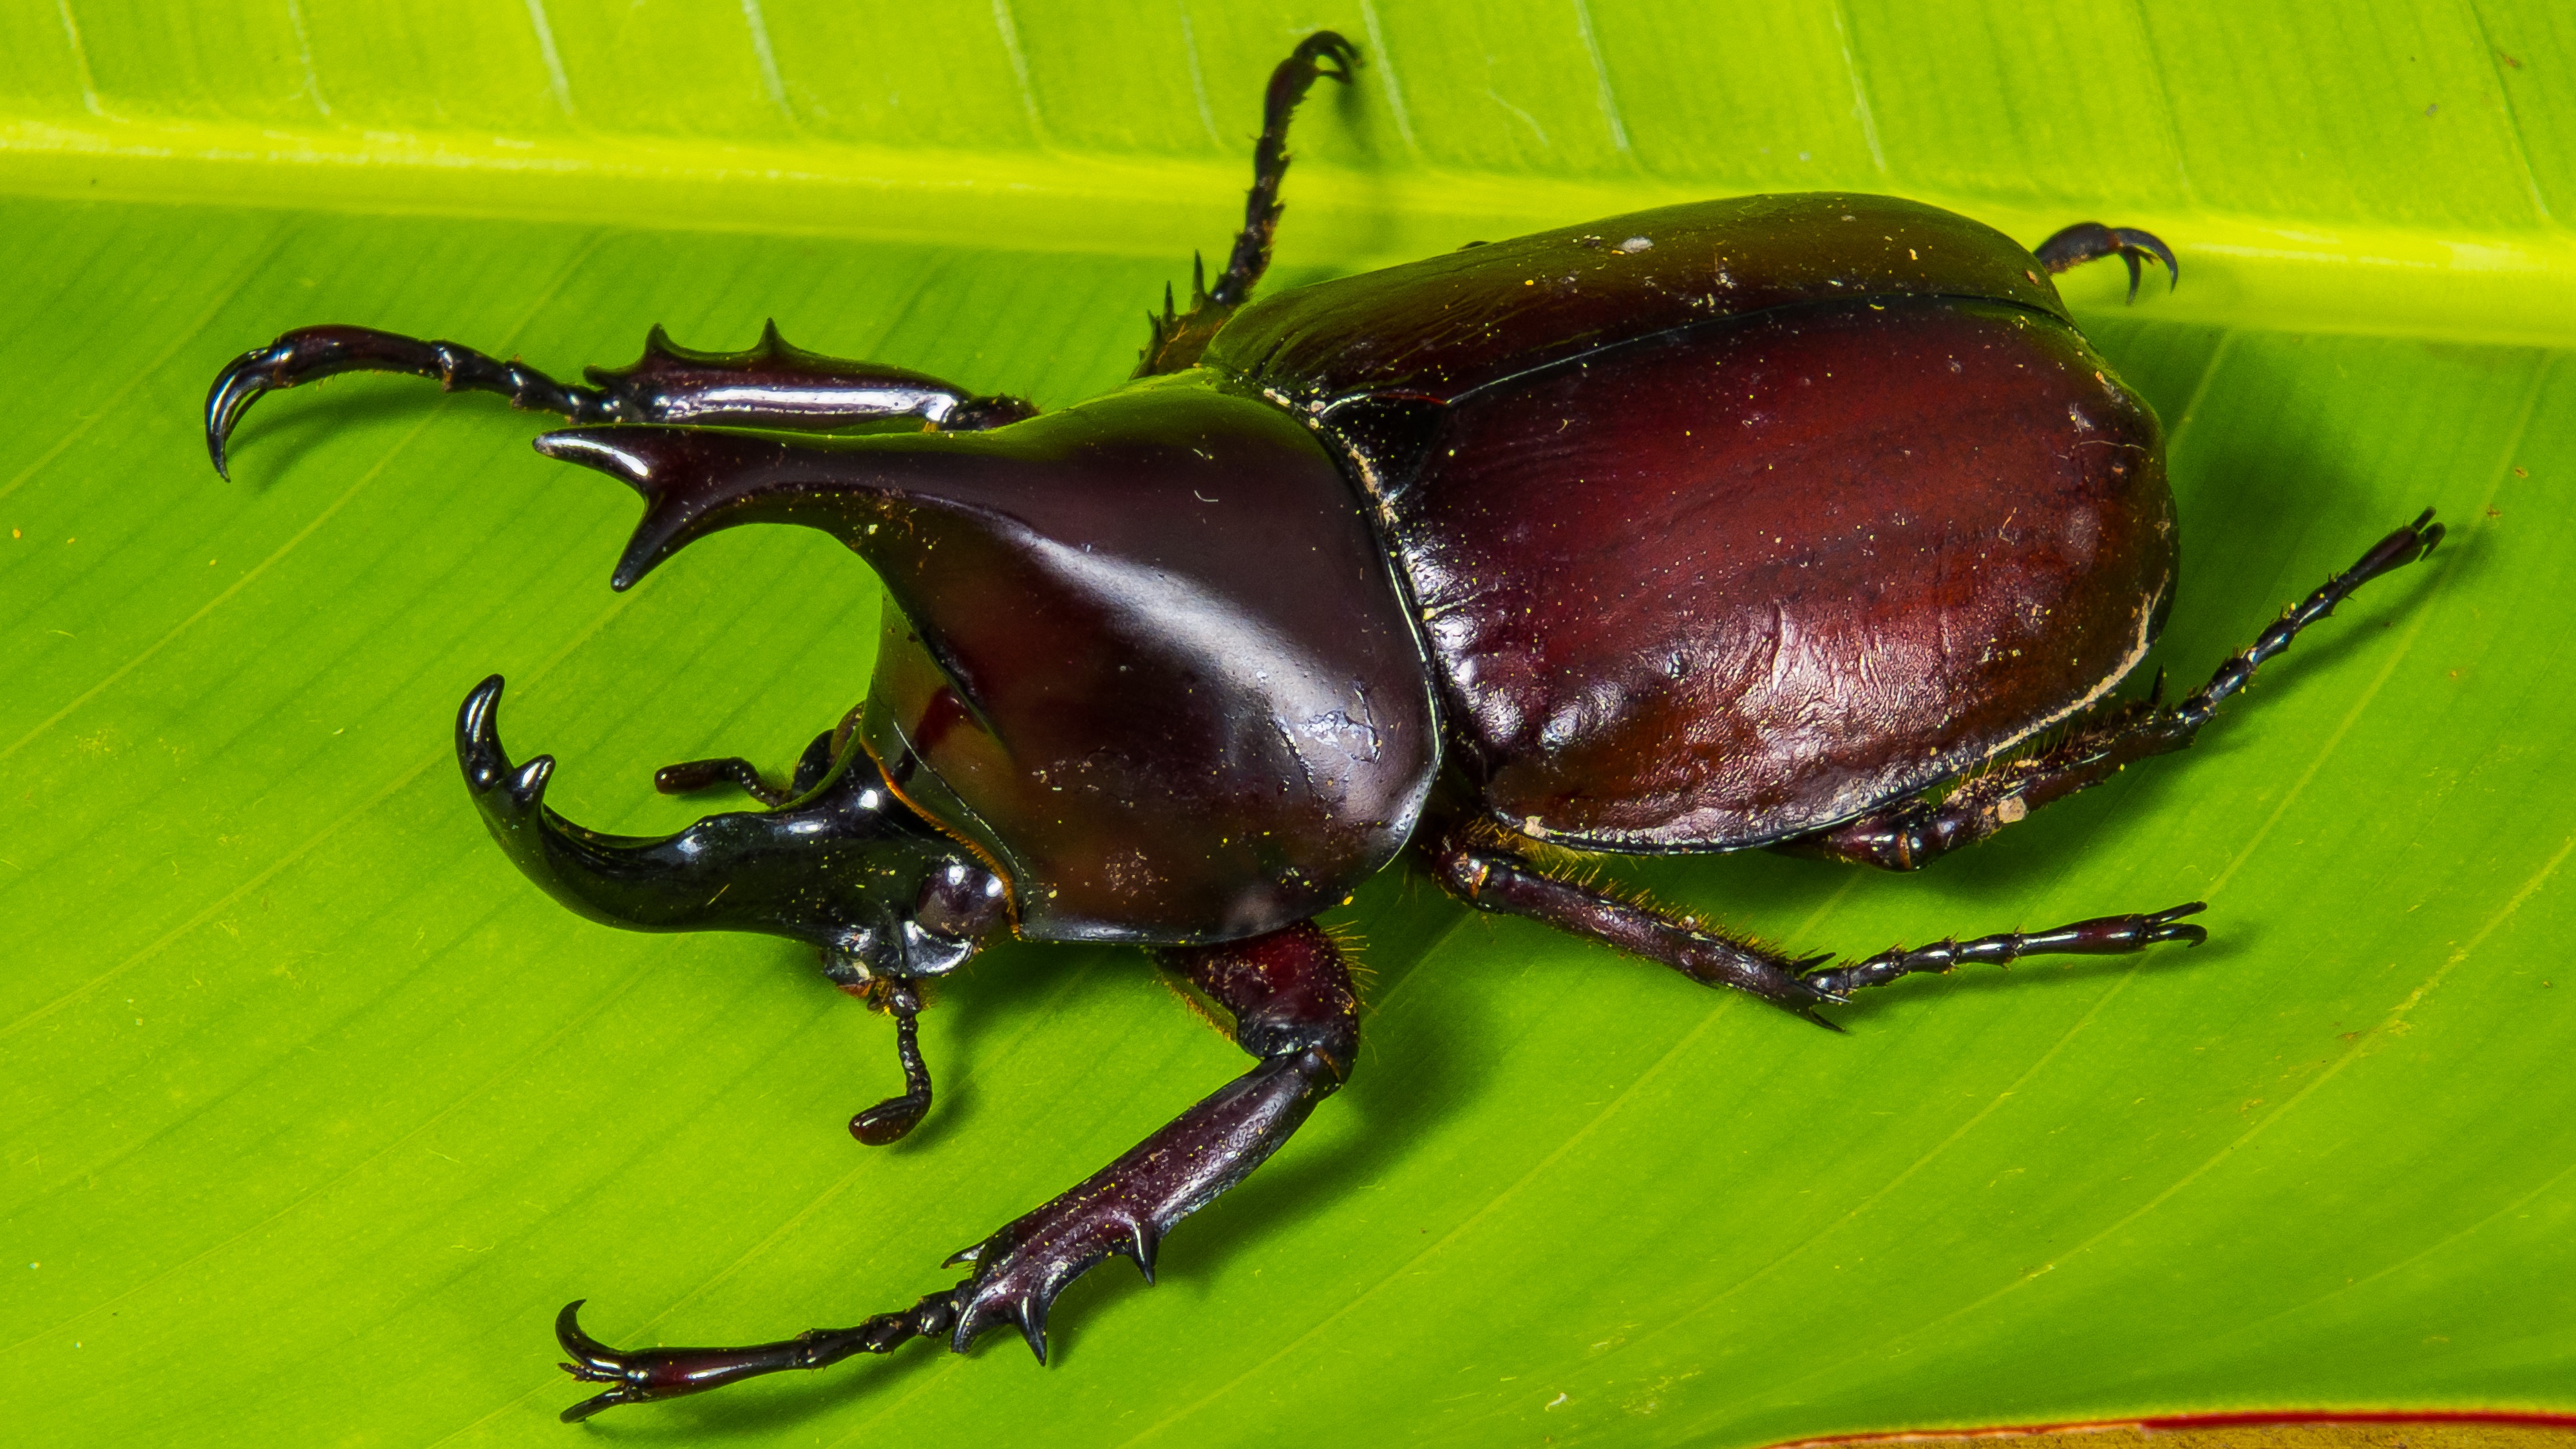
green, insect, fauna, invertebrate, close up, beetle, macro photography, arthropod, rhinoceros beetle, leaf beetle, tropical beetles, scarabs, riesenkaefer, japanese rhinoceros beetle